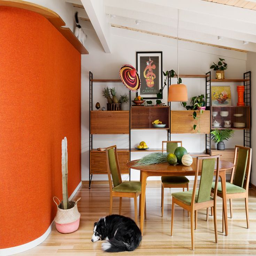
animal translates to house of cats .